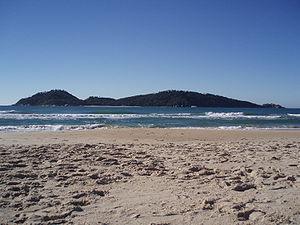
L'île de Campeche se situe dans l'océan Atlantique, sur le littoral sud du Brésil, à l'est de l'île de Santa Catarina, dans la municipalité de Florianópolis. Elle se trouve au large de la plage de Campeche, à laquelle elle a probablement donné son nom.